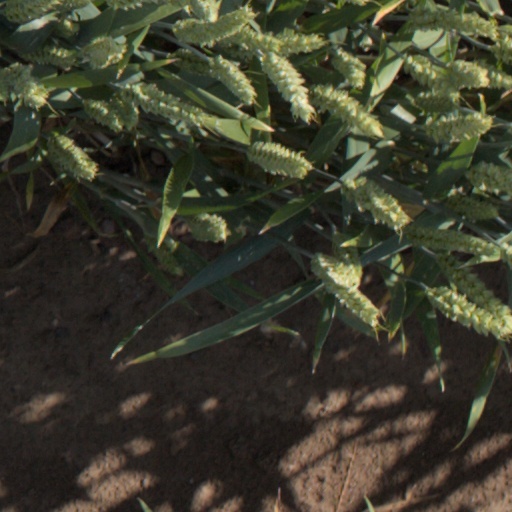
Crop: wheat